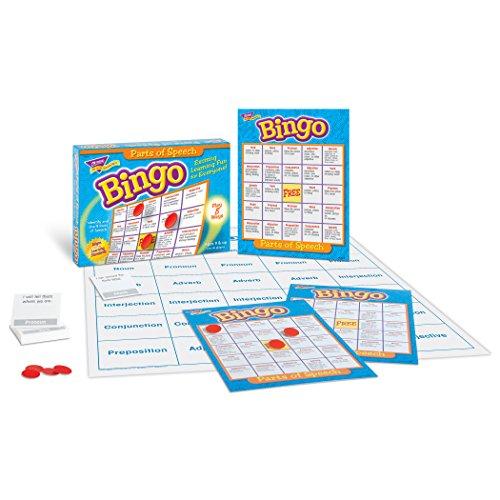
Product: Parts of Speech Bingo Game
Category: Toys & Games | Games & Accessories | Board Games
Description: Players learn to identify and define eight parts of speech Traditional 5 x 5 grid format can be played eight ways to meet the needs of learners of all abilities Set includes: 36 playing cards, over 700 chips, caller's mat and cards, and a sturdy storage box Fun for large or small group use Ideal for teaching: 3rd Grade to 8th Grade Ages 8 to 13.
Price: $10.66
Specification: ProductDimensions:7.1x9.8x1.3inches|ItemWeight:0.8ounces|ShippingWeight:1.3pounds(Viewshippingratesandpolicies)|DomesticShipping:ItemcanbeshippedwithinU.S.|InternationalShipping:ThisitemcanbeshippedtoselectcountriesoutsideoftheU.S.LearnMore|ASIN:B0007P94OQ|Itemmodelnumber:T-6134|Manufacturerrecommendedage:9yearsandup